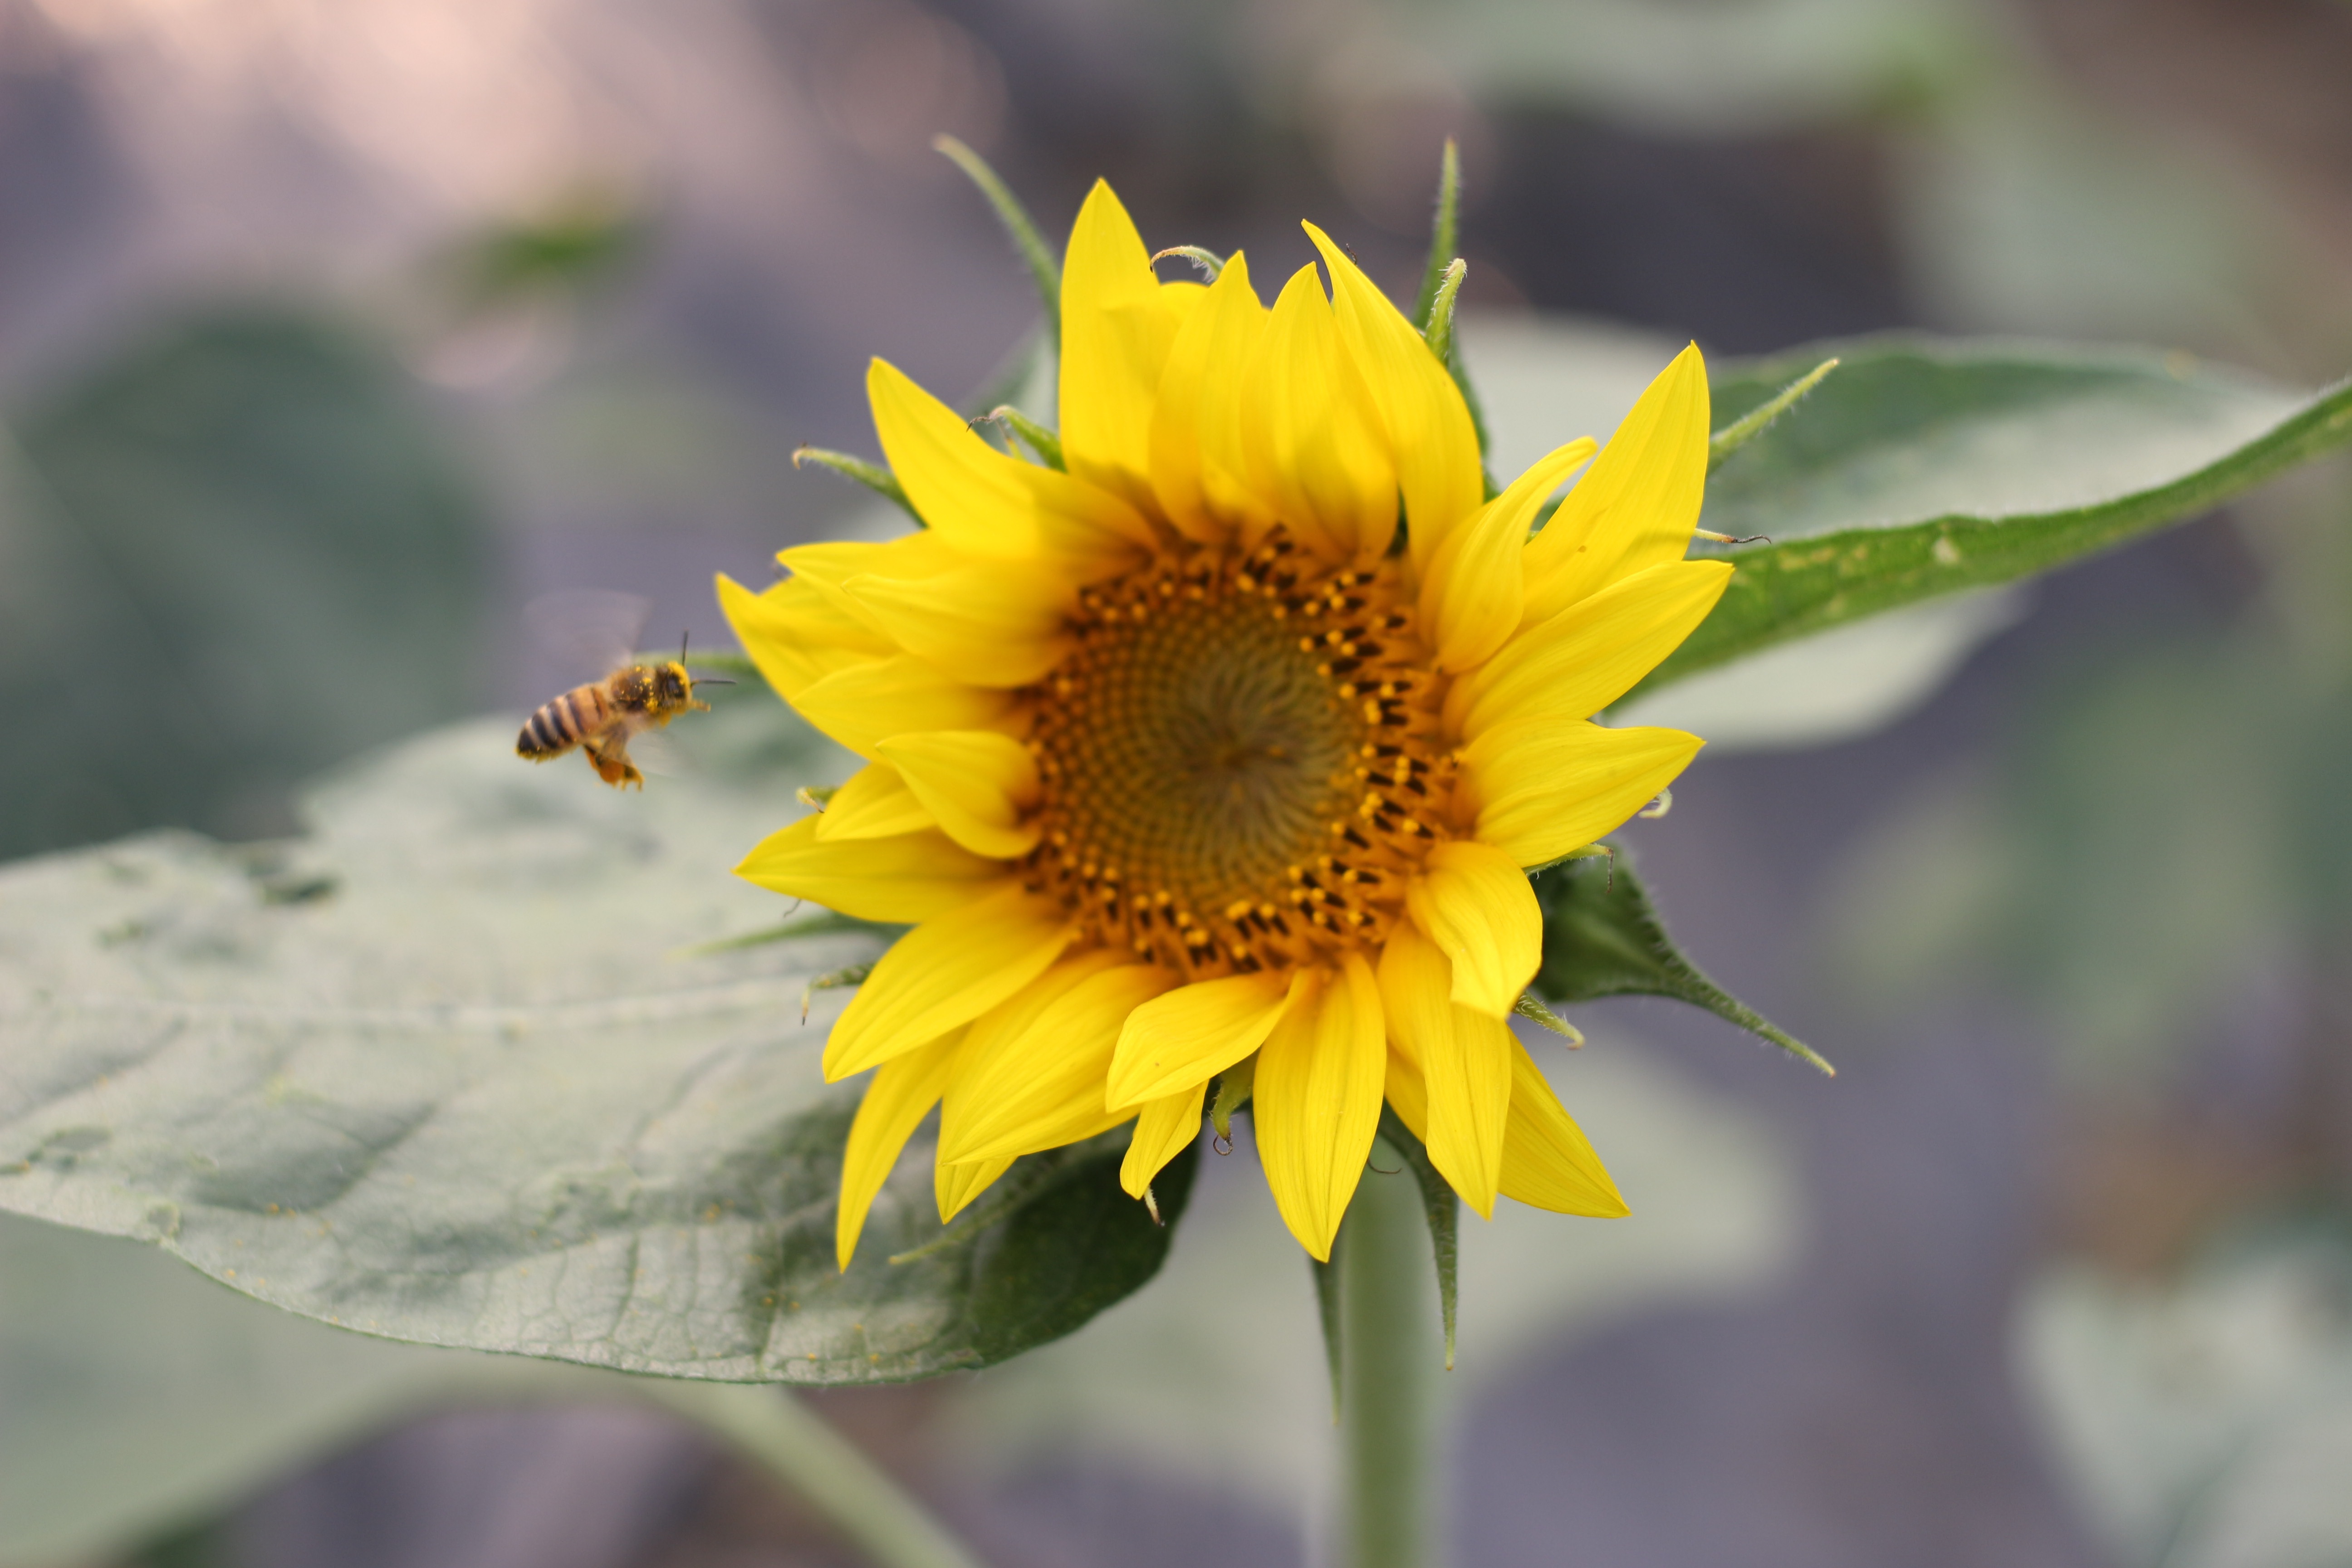
nature, plant, field, sunlight, flower, petal, green, botany, yellow, flora, sunflower, wildflower, close up, nectar, macro photography, flowering plant, daisy family, open country, plant stem, land plant